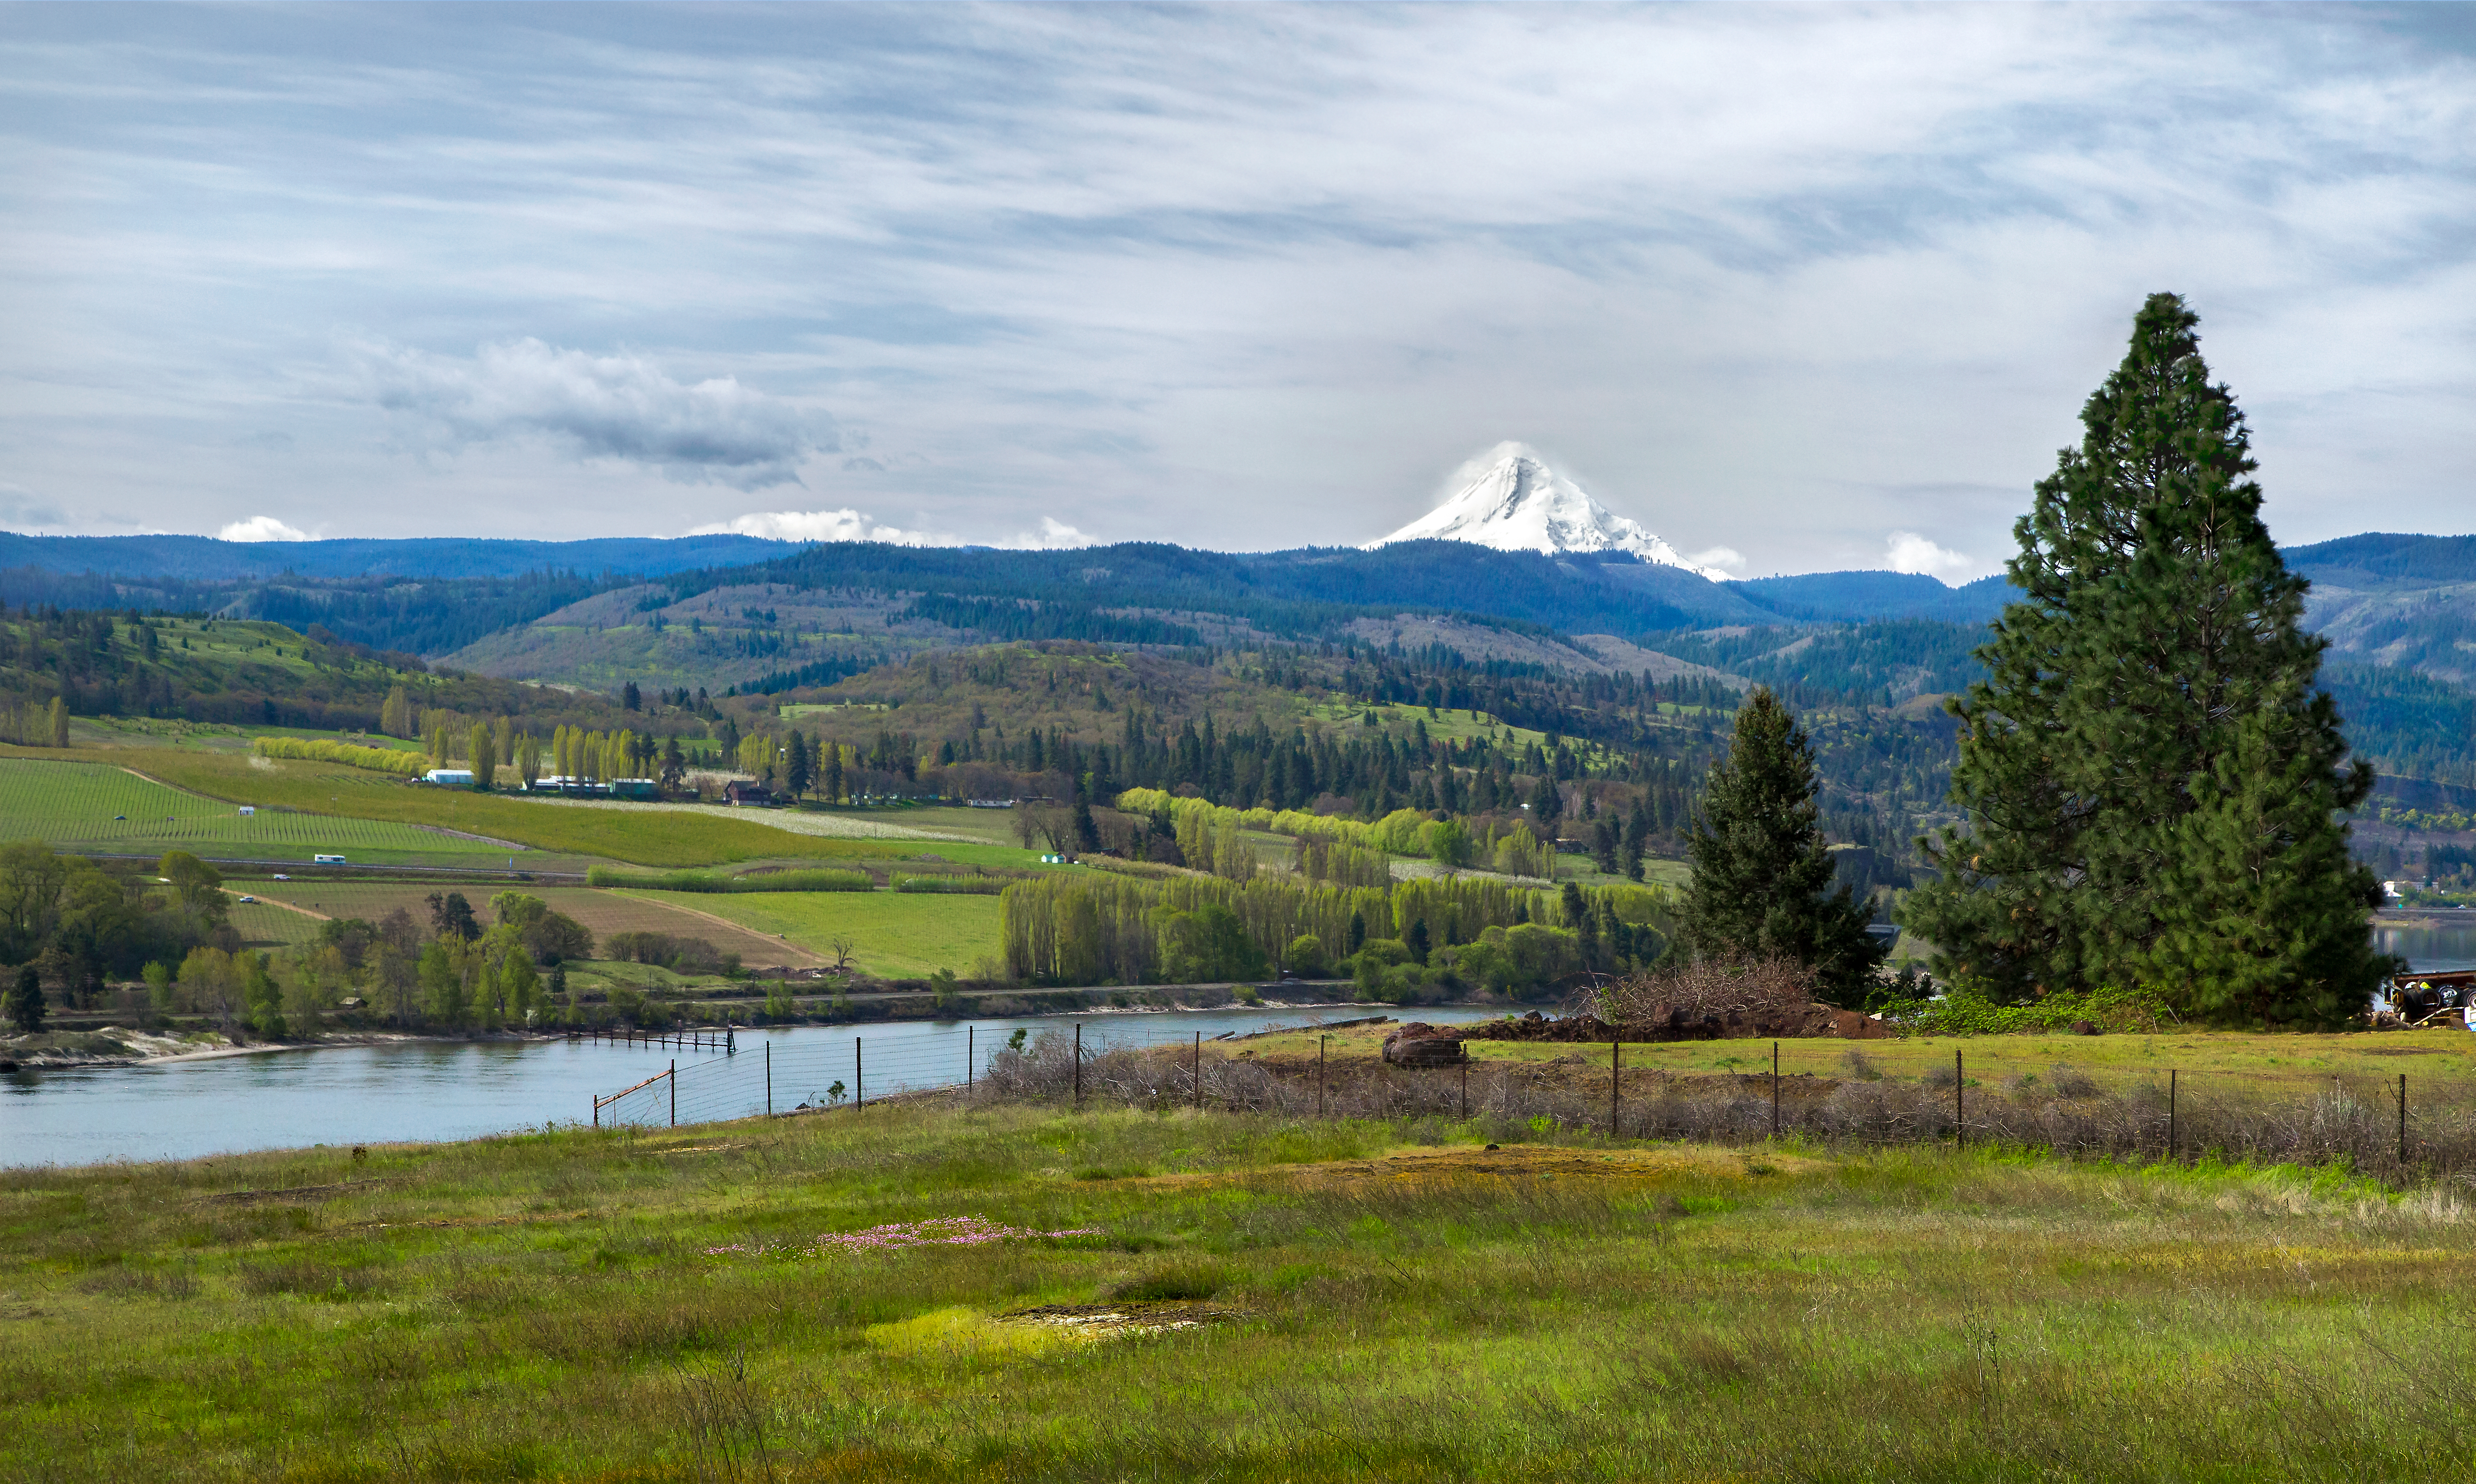
landscape, tree, nature, wilderness, mountain, meadow, cloudy, hill, lake, river, valley, mountain range, spring, reflection, pasture, scenery, volcano, reservoir, highland, plain, washington, mountains, alps, grassland, wetland, plateau, fell, habitat, loch, ecosystem, oregon, columbiariver, pacificnorthwest, catherinecreektrail, mthood, rural area, landform, natural environment, geographical feature, mountainous landforms